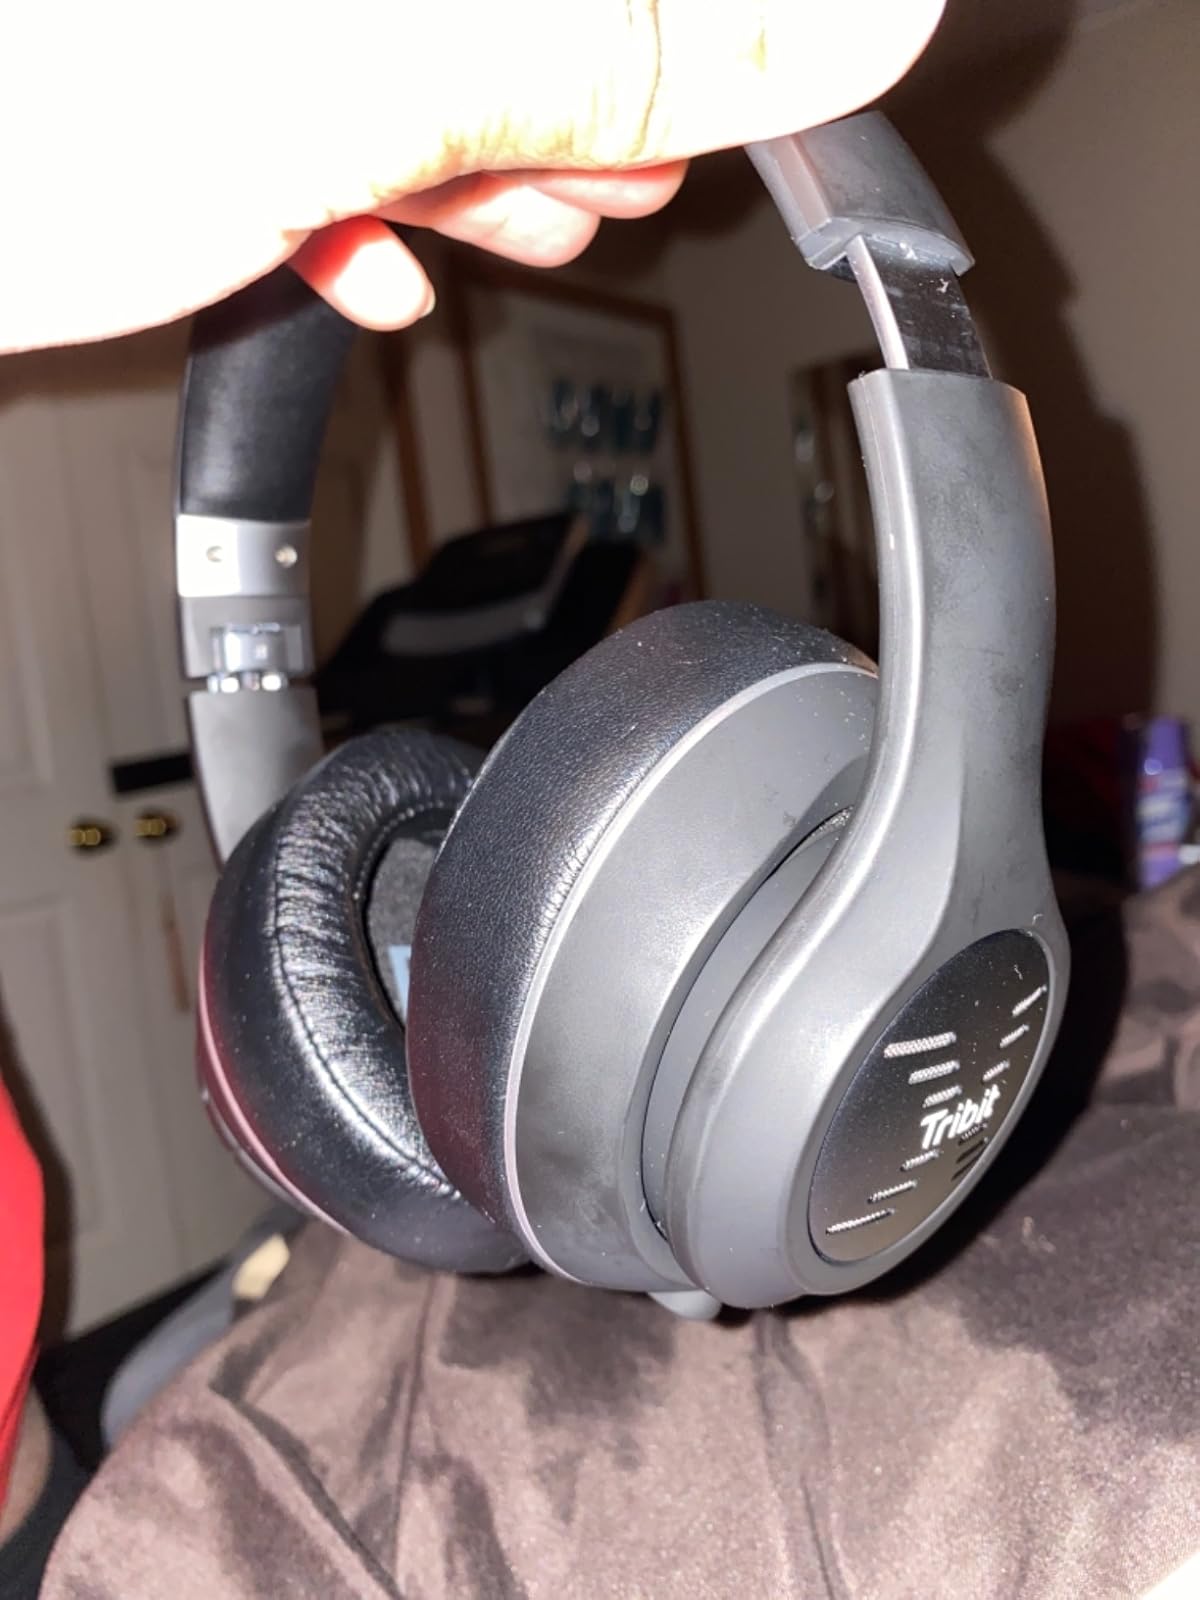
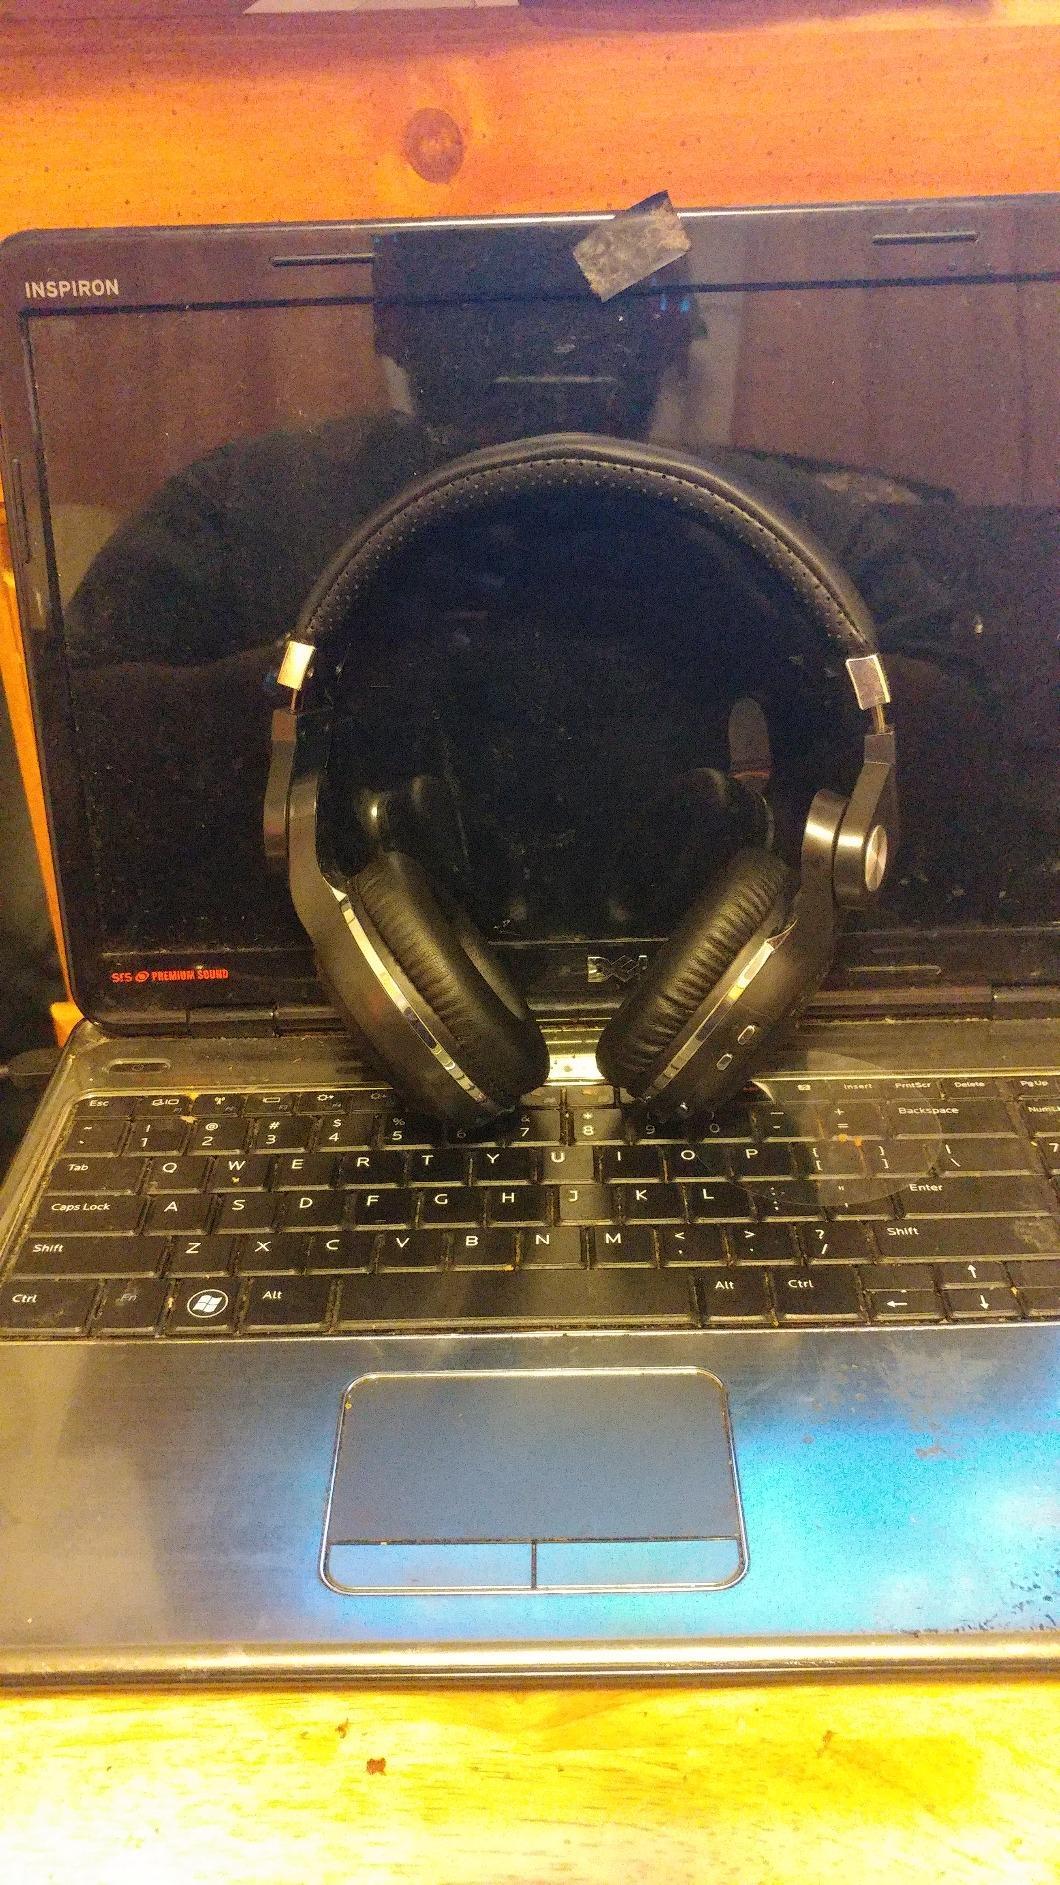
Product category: headphones
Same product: no